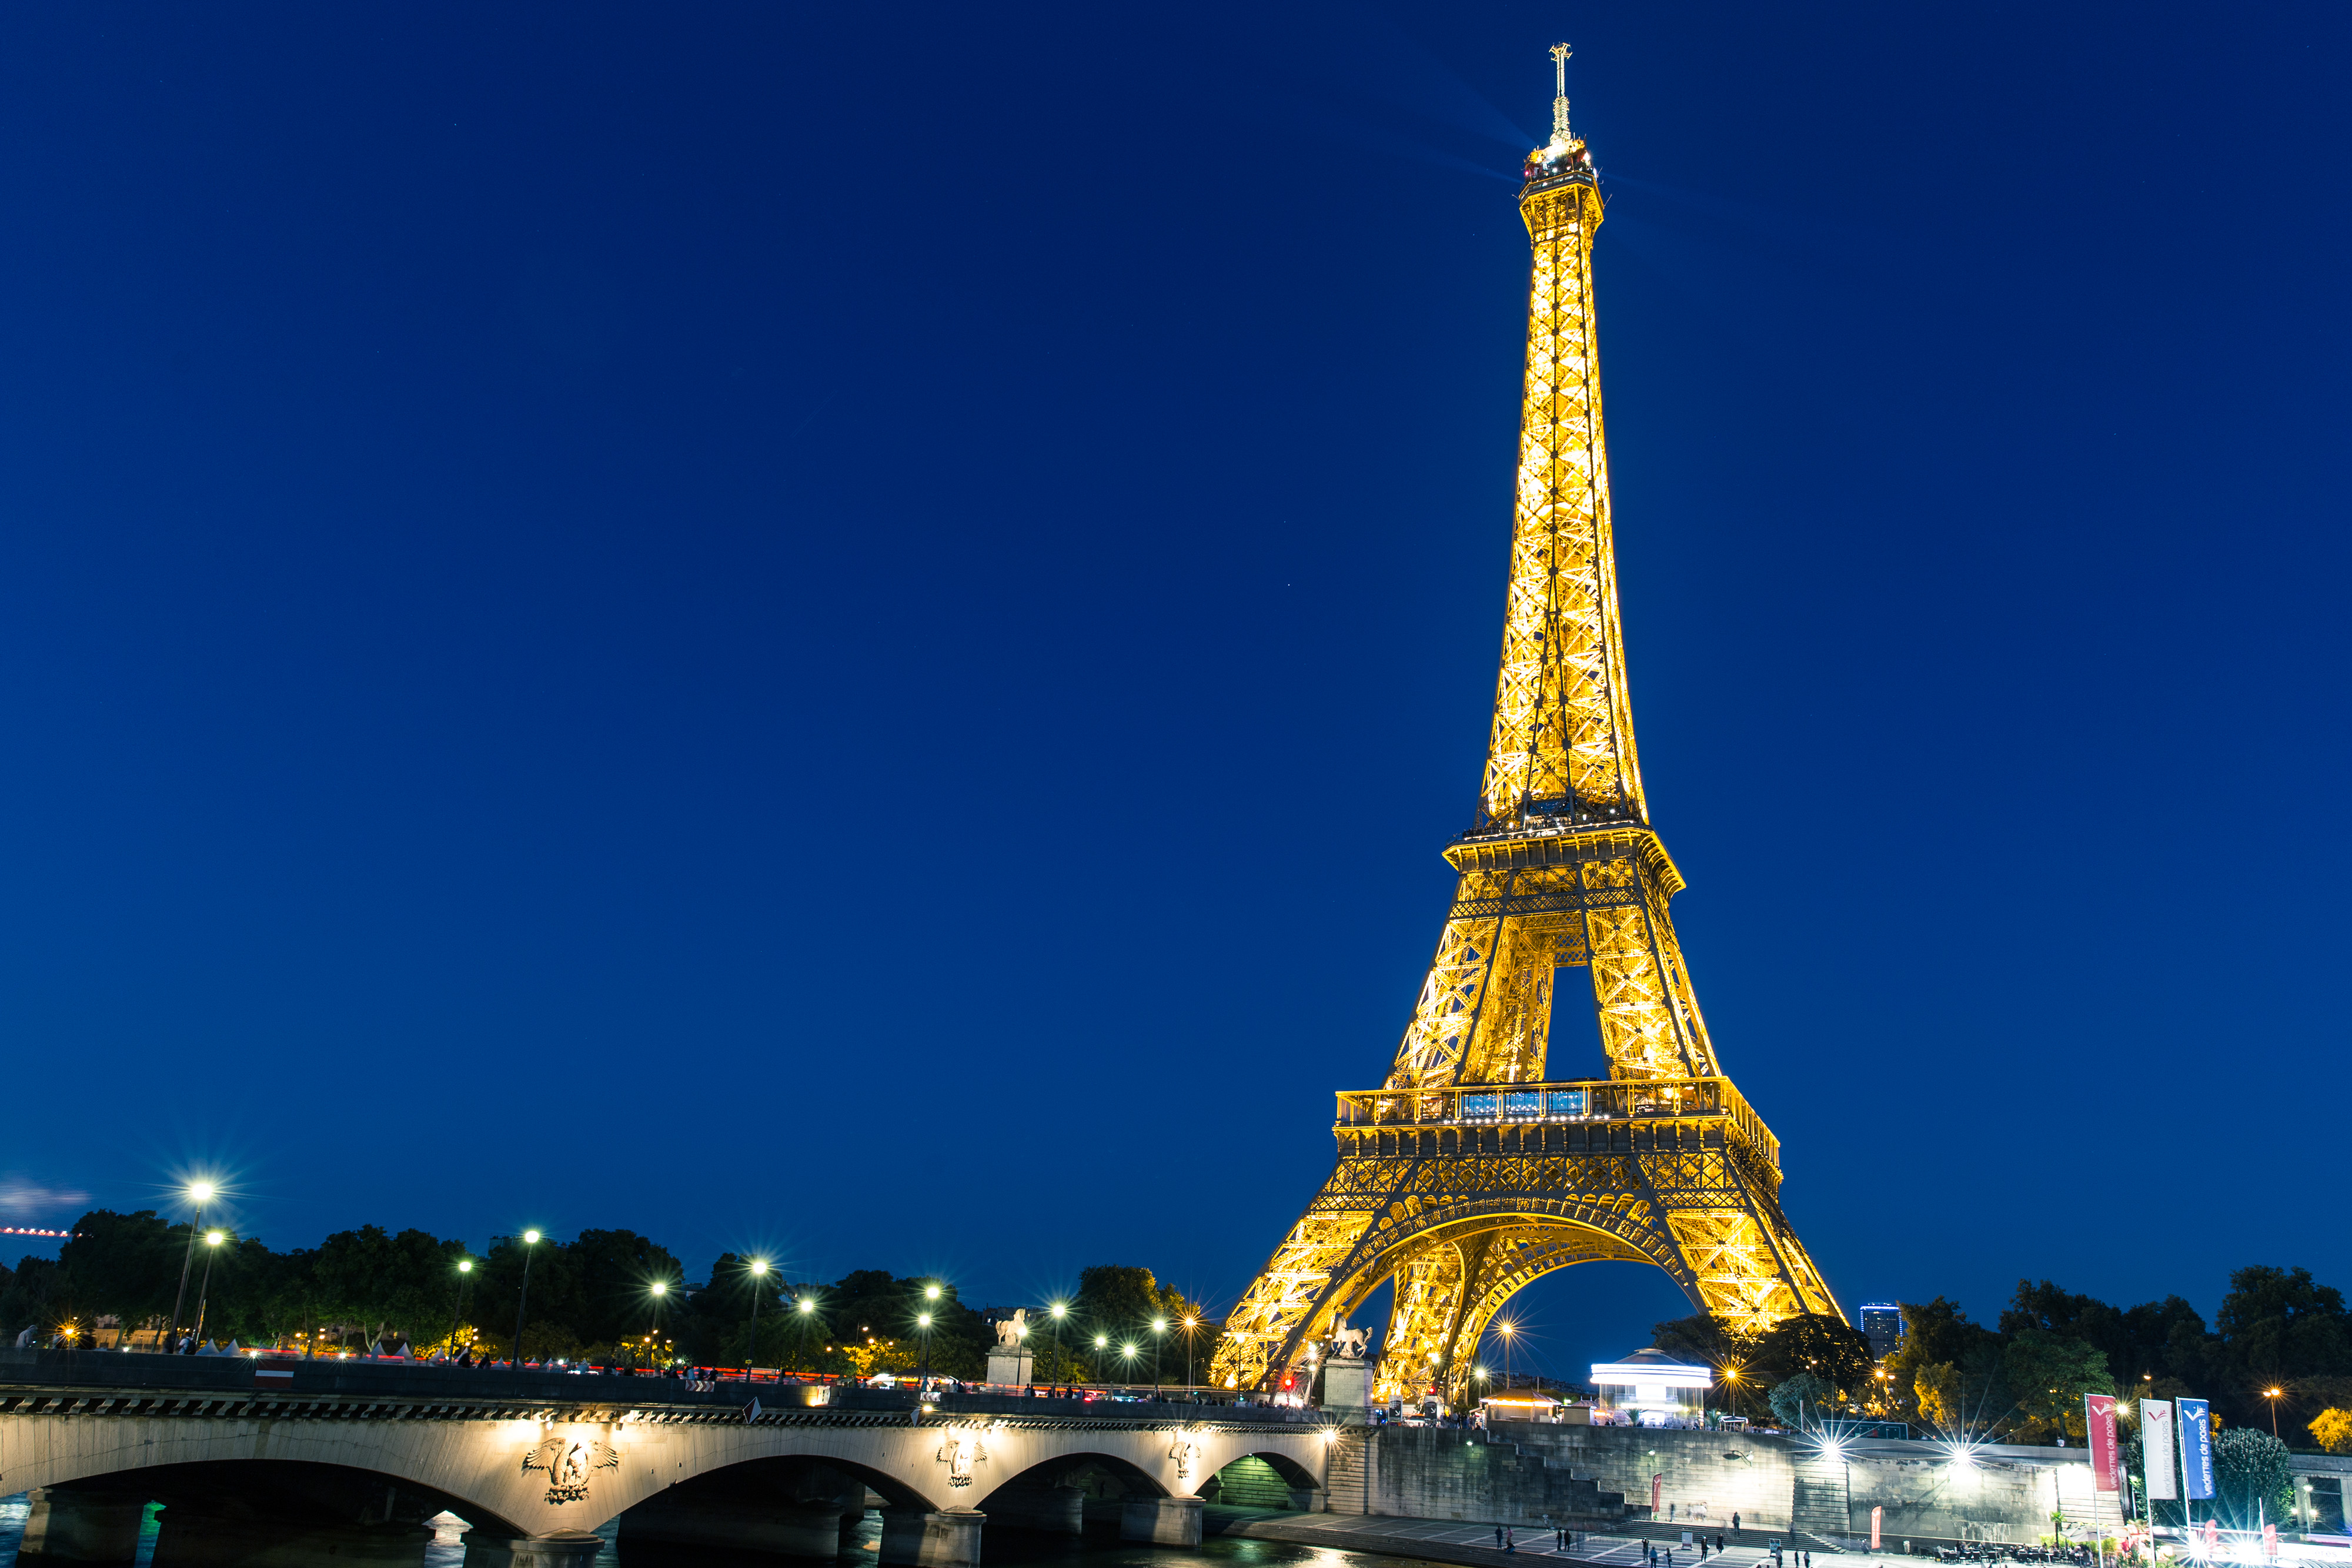
landmark, tower, sky, night, architecture, spire, tourist attraction, metropolitan area, monument, city, tourism, metropolis, national historic landmark, building, cityscape, evening, vacation, cloud, skyscraper, steeple